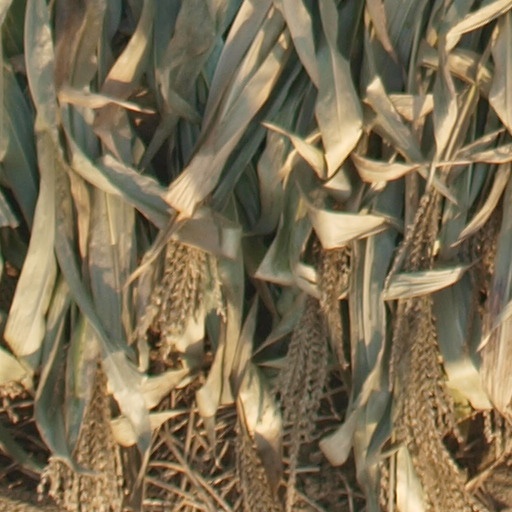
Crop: maize; corn